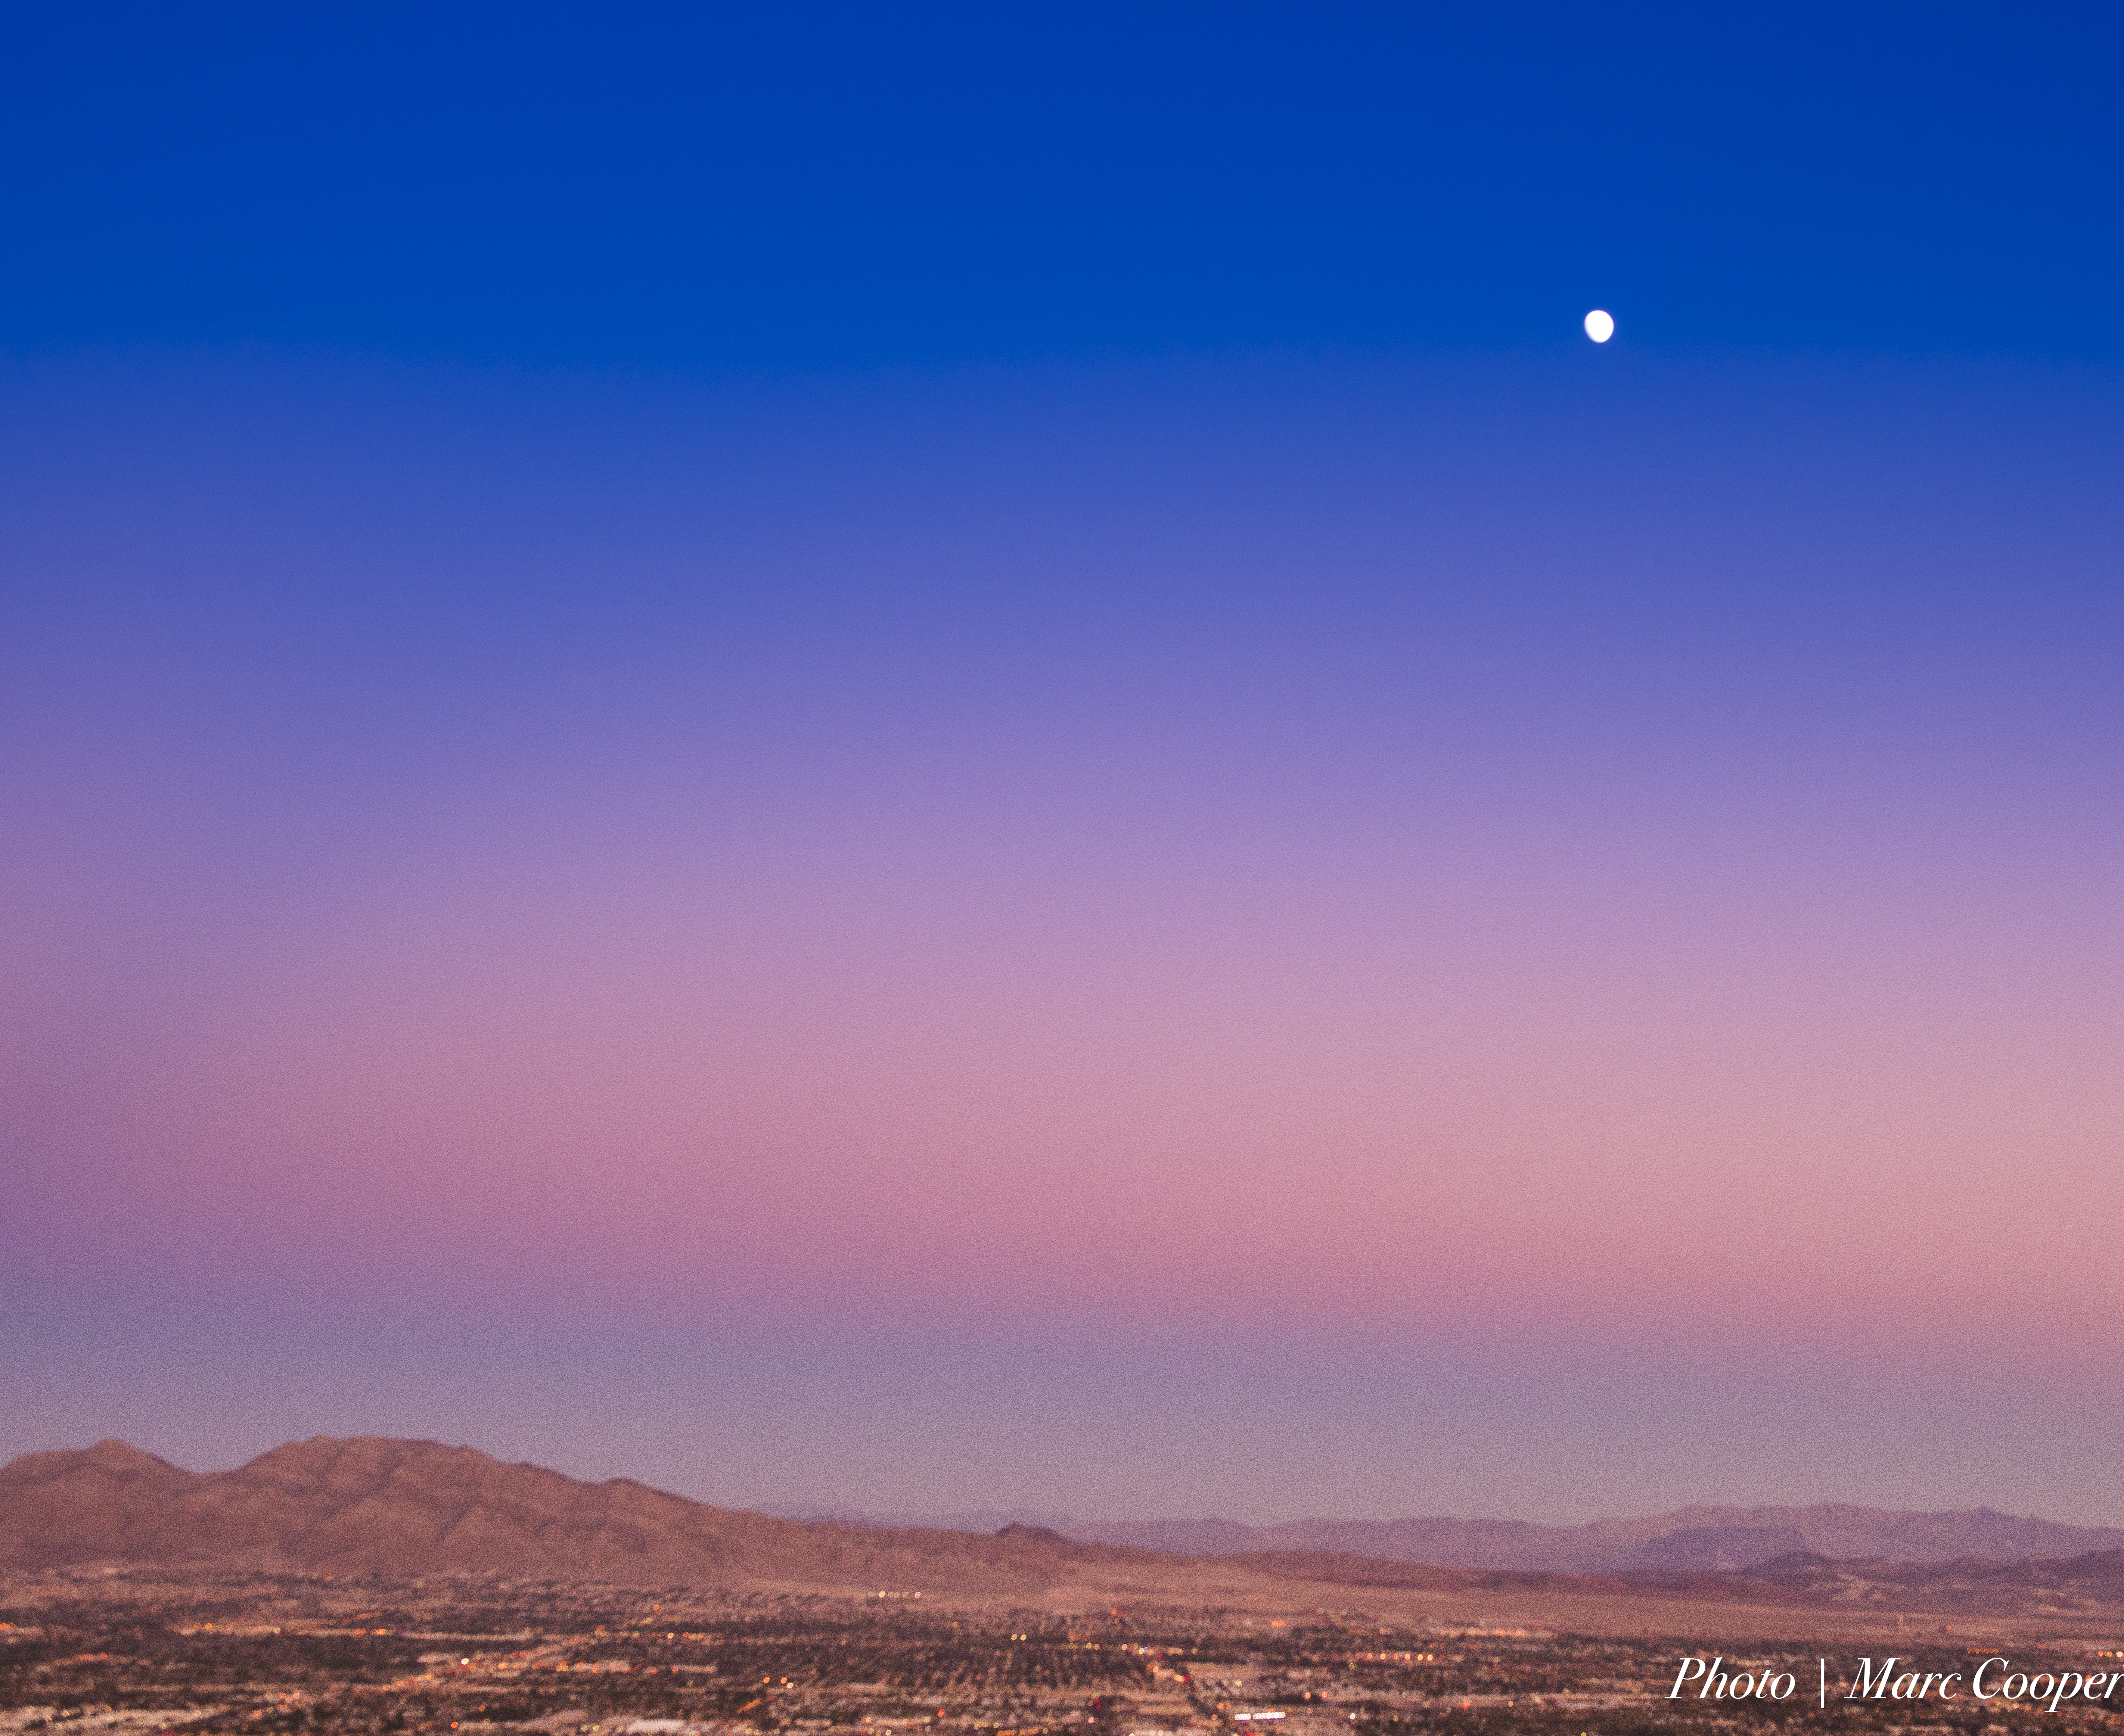
landscape, horizon, mountain, sky, sunrise, sunset, morning, dawn, atmosphere, dusk, evening, blue, nikon, pink, moon, plain, hdr, lightroom, vegas, d810, autofocus, flickrunitedaward, vegasattractions, stratosphere, panorame, vegasview, lasvegas, afterglow, astronomical object, atmospheric phenomenon, red sky at morning